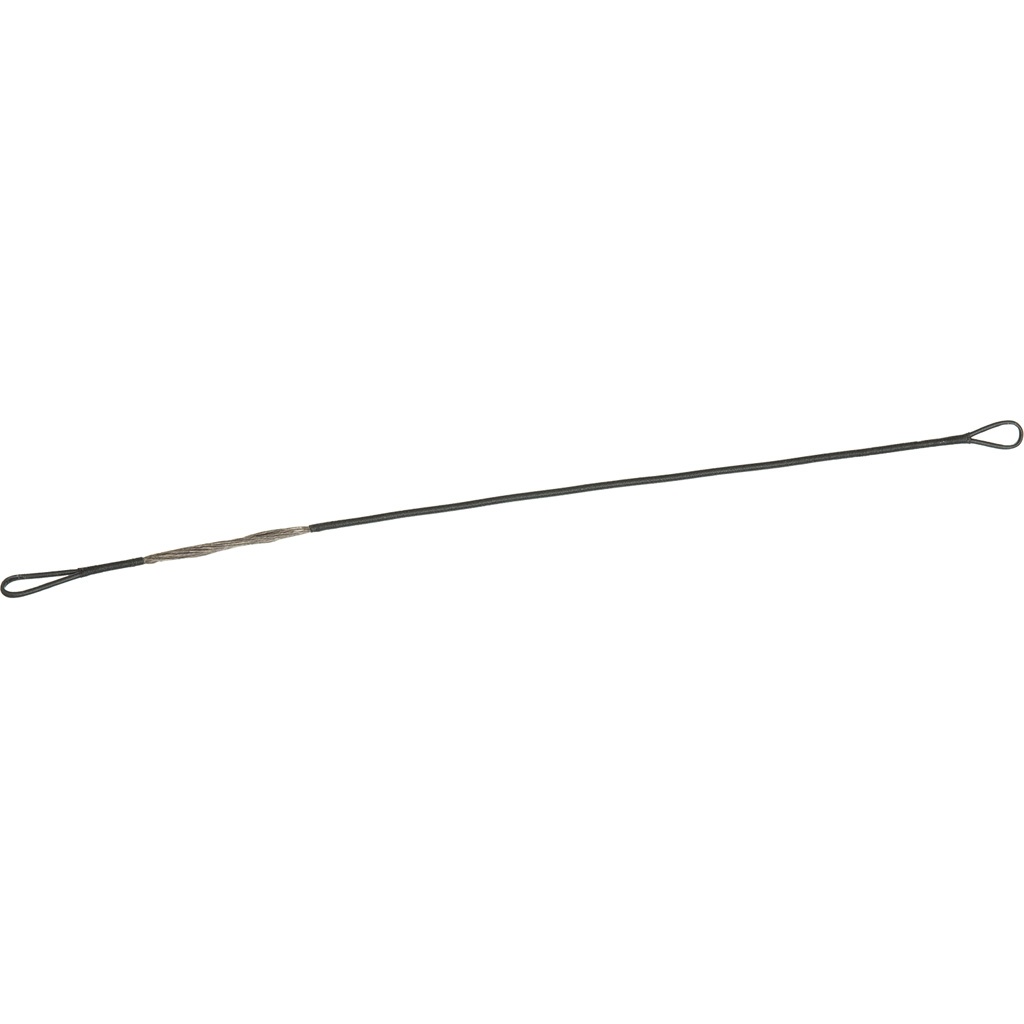
October Mountain Crossbow Control Cables 21.1875 in. Stryker
October Mountain Crossbow Control Cables 21.1875 in. Stryker Quality crossbow cables made of Ultra Cam string material. Tri-color, brown and black. Superior quality;Tight nylon center serving and end loops;Velocity Plus string material;21.1875
Brand: October Mountain
Category: Sporting Goods > Outdoor Recreation > Hunting & Shooting > Archery > Bow & Crossbow Accessories